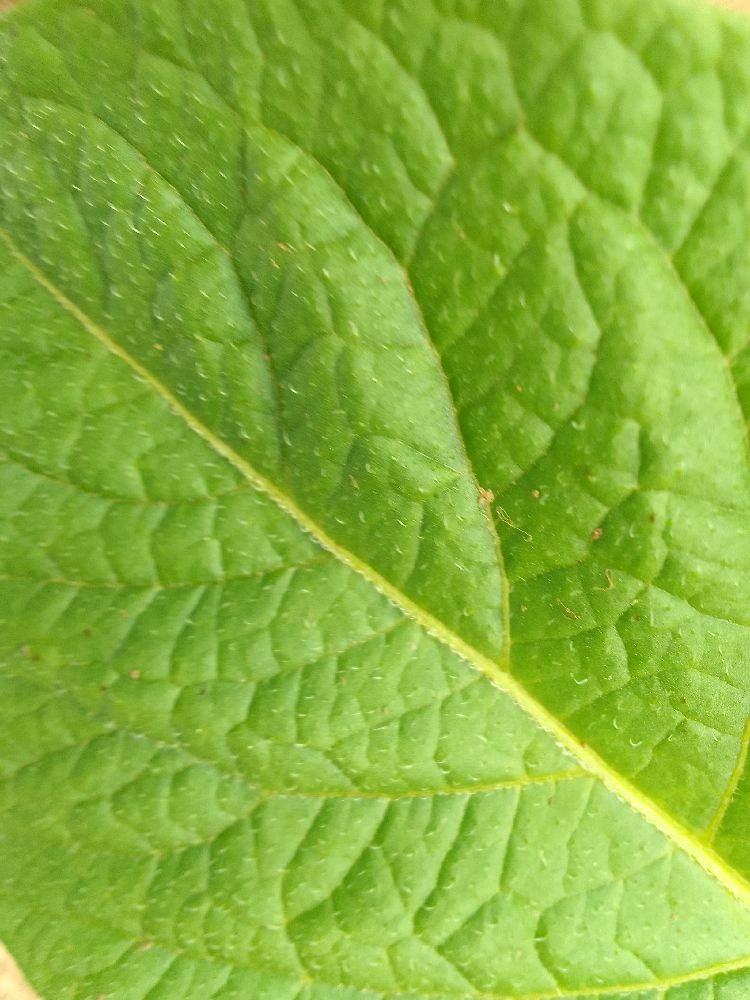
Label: Healthy